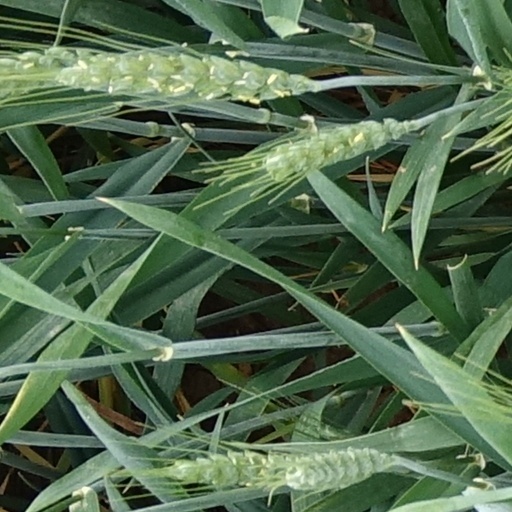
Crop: wheat